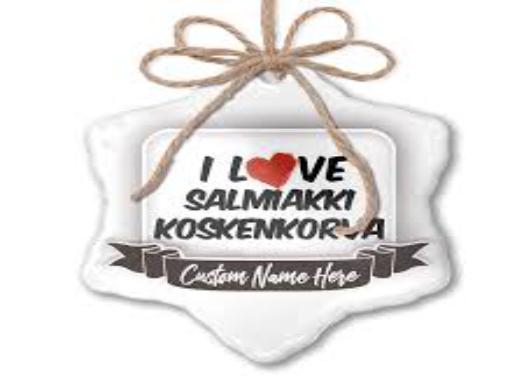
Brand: Koskenkorva
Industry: Food